Arshavir Shirakian

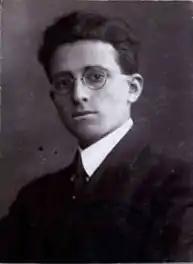
Shiragian's passport photo in 1919

Arshavir Shirakian (also Shiragian, ; January 1, 1902 or 1900 – April 12, 1973) was an Armenian writer and assassin who was noted for his assassination of Said Halim Pasha and Cemal Azmi as an act of vengeance for their roles in the Armenian genocide. His memoirs, "It was the Will for the Martyrs" (Կտակն էր Նահատակներուն), is a description of his life during the Armenian genocide and the Operation Nemesis.